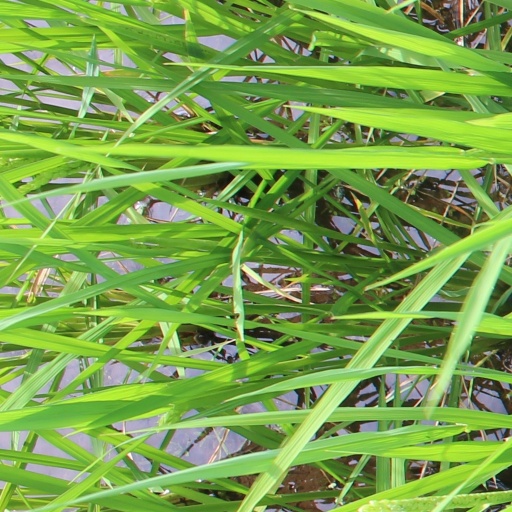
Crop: rice